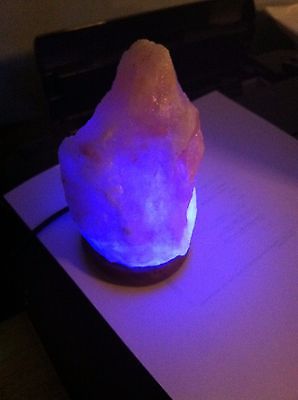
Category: lamp